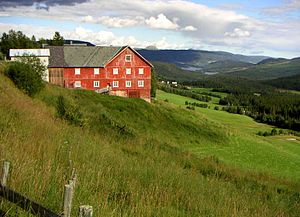
Øystre Slidre / Erhvervsliv
Ved Røyne med udsigt mod Hegge
Øystre Slidre er en kommune i Innlandet fylke i Norge.